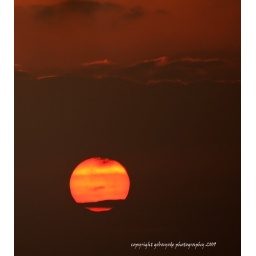
apple in the sky